Lori Glaze

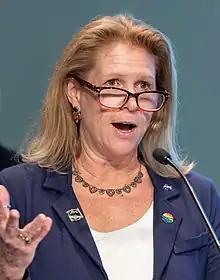
Glaze in 2019

Dr. Lori Glaze is an American scientist and is the deputy associate administrator for NASA’s Exploration Systems Development Mission Directorate (ESDMD). In this role, she shares responsibility for leadership and management of human spaceflight development and operations related to the agency’s Artemis campaign to explore the Moon for scientific discovery and technology advancement, learning how to live and work on another world as we prepare for human missions to Mars. She was previously the director of NASA's Science Mission Directorate's Planetary Science Division. She was a member of the Inner Planets Panel during the most recent Planetary Science Decadal Survey, and has had a role on the Executive Committee of NASA's Venus Exploration Analysis Group (VEXAG) for several years, serving as the group's Chair from 2013–2017.